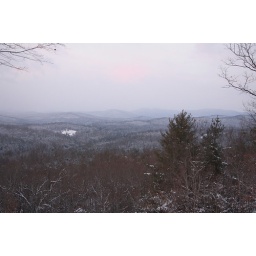
pink cloud over Tiger